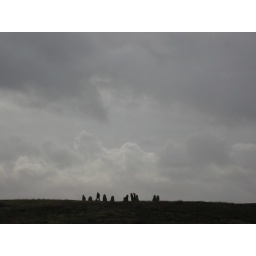
On the Isle of Lewis in the Outer Hebredies, the Calanais standing stones